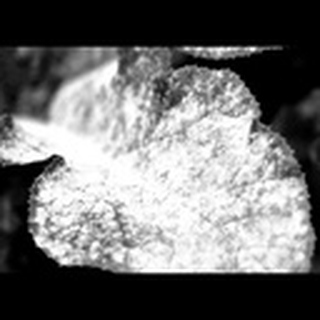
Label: cotton_powdery_mildew